Albert Horsley

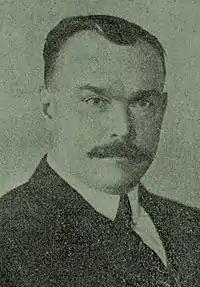
Harry Orchard

Orchard confessed to playing a violent, and ultimately, decisive, role in the Colorado Labor Wars. Orchard's confession to McParland claimed responsibility for seventeen or more murders.